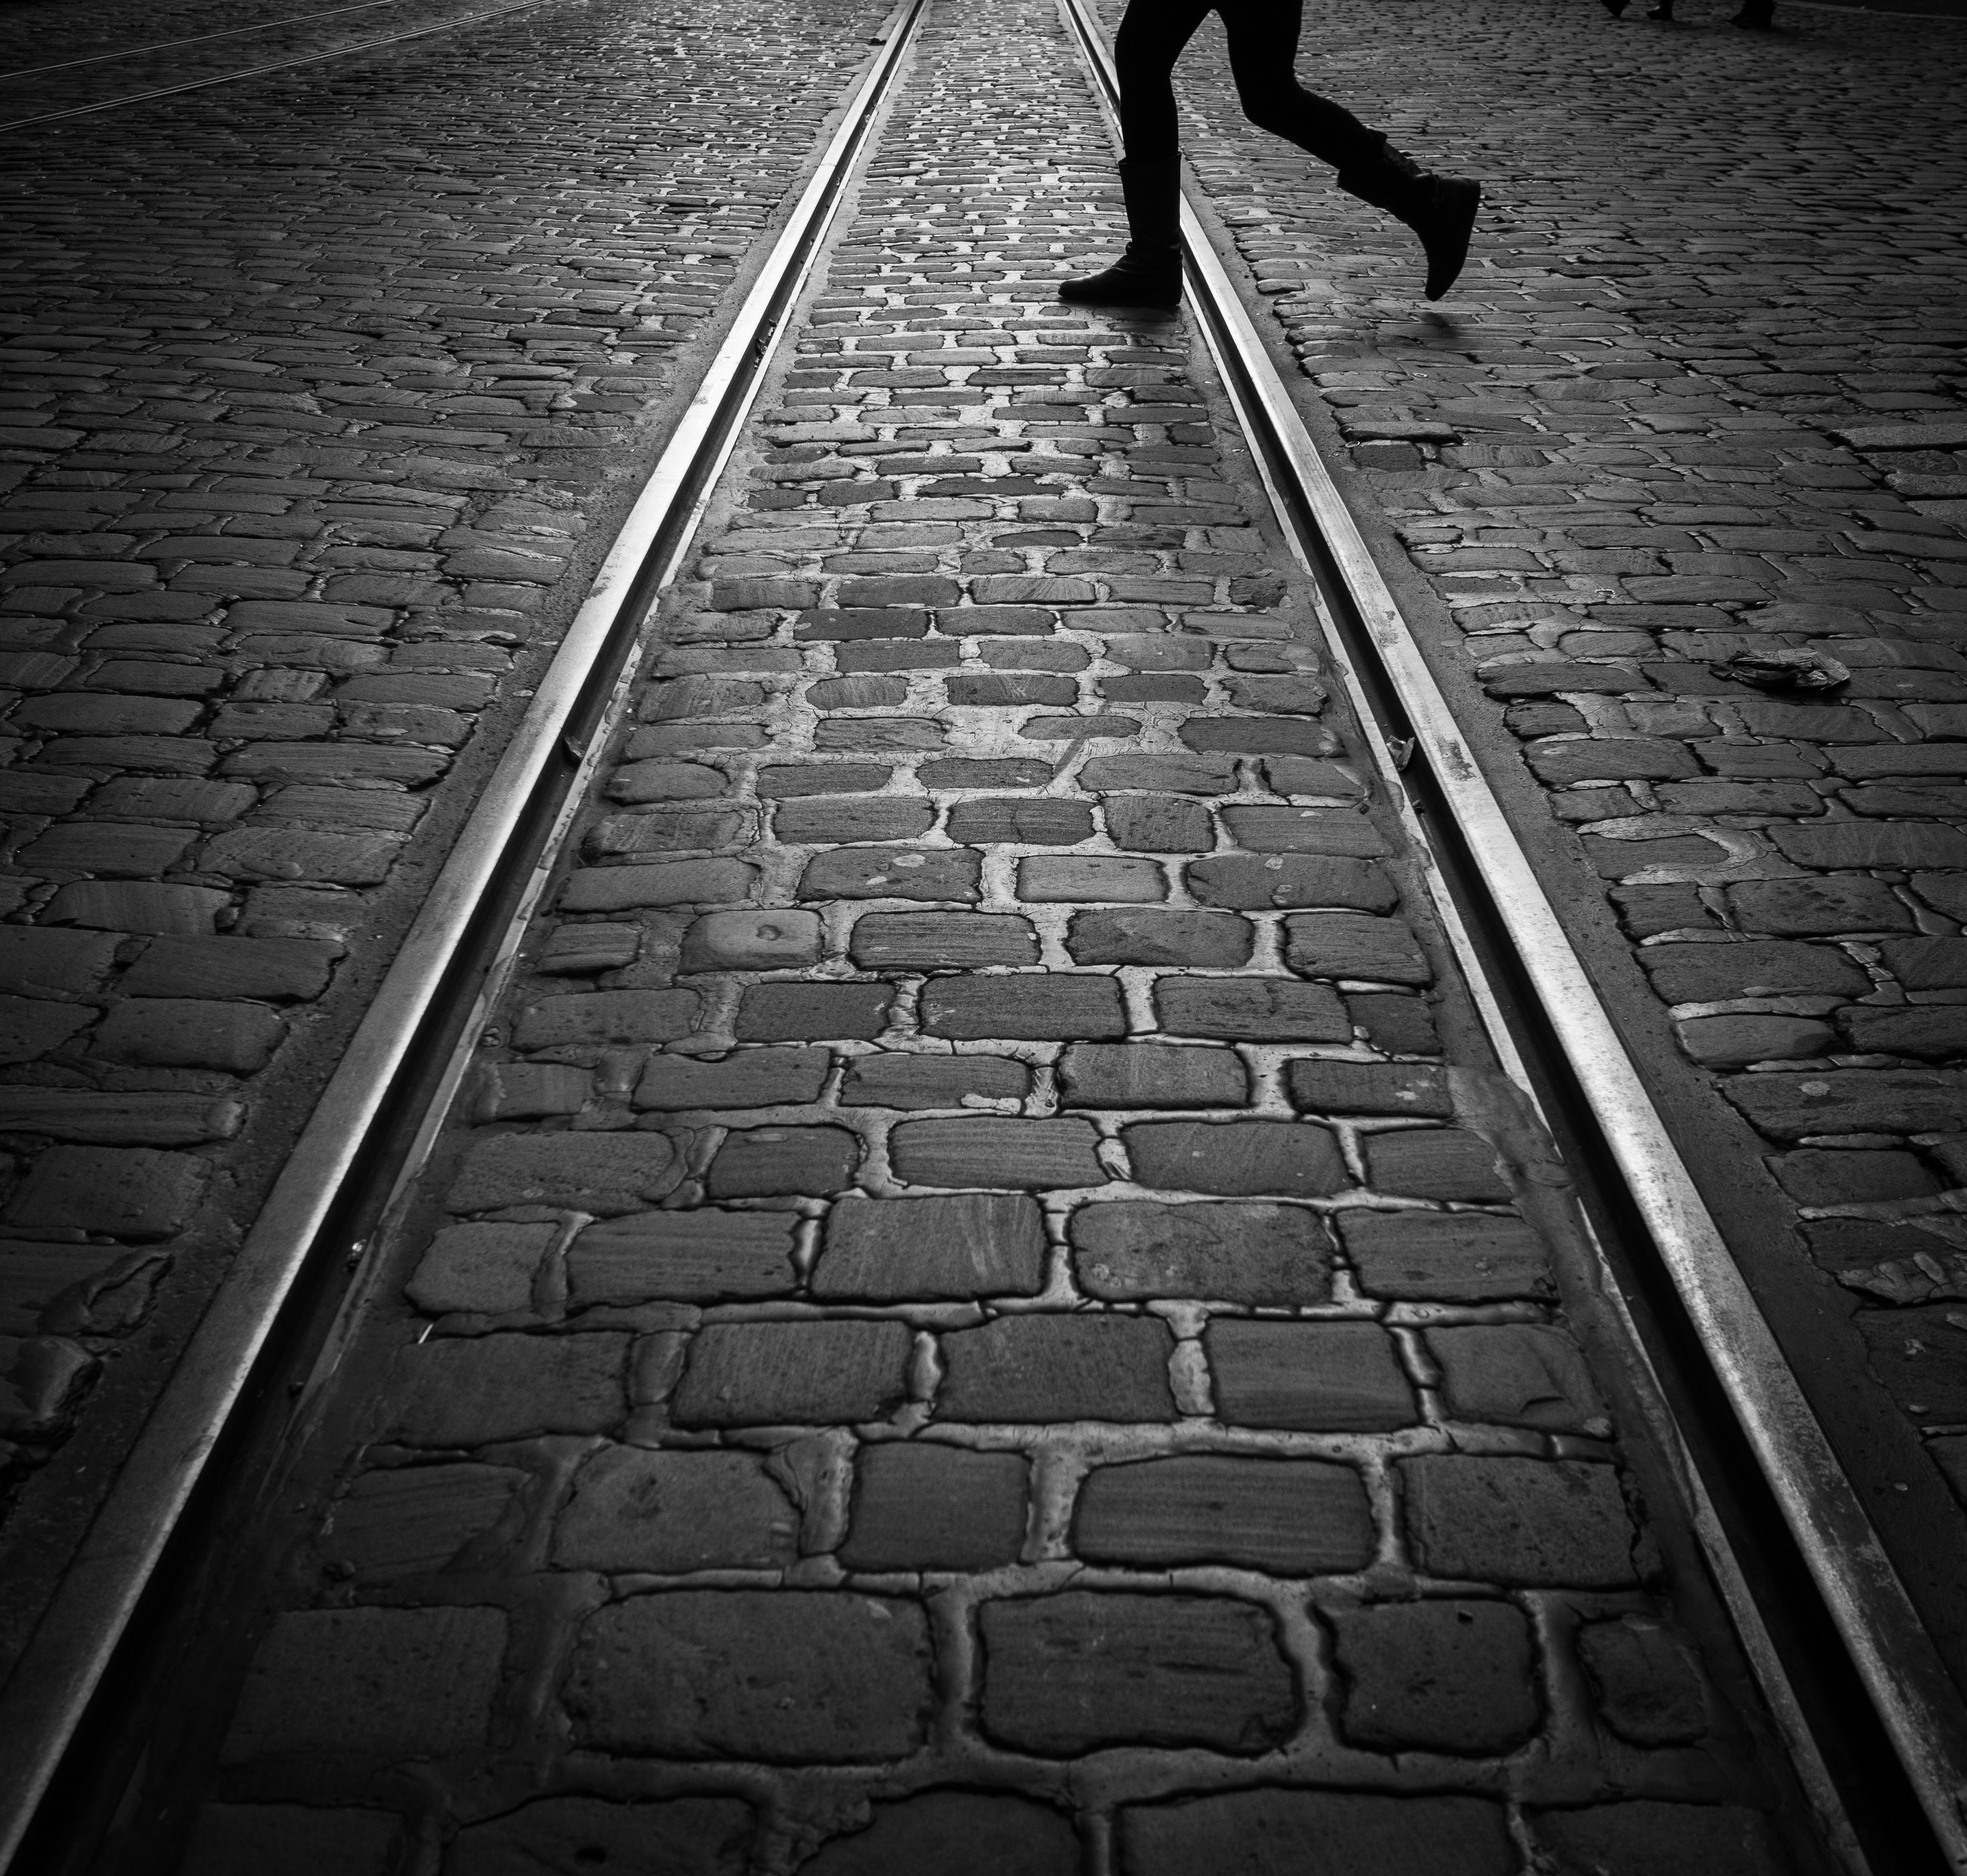
light, black and white, track, road, white, street, photography, floor, line, shadow, darkness, black, monochrome, lane, streetphotography, flickr, thomas, symmetry, olympus, omd, fuji, shape, leica, monochrom, leuthard, hcb, thomasleuthard, road surface, monochrome photography